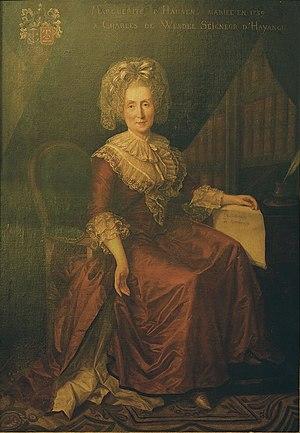
Marguerite d'Hausen, épouse Wendel, dite Madame d'Hayange
La famille de Wendel est une dynastie industrielle de maîtres de forges, propriétaire d'aciéries en Lorraine, présente dans l'industrie depuis trois siècles. Elle joua un rôle politique significatif dans l'histoire industrielle de la Lorraine de la Restauration à la fin des années 1970.
Jean Charles de Wendel, né le 19 février 1708 à Ottange, mort le 4 septembre 1784 à Hayange, est seigneur d'Hayange, officier, fondateur des forges de Hombourg-l'Evêque.